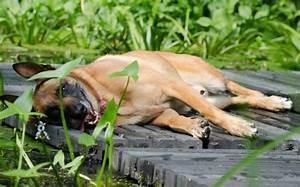
dog